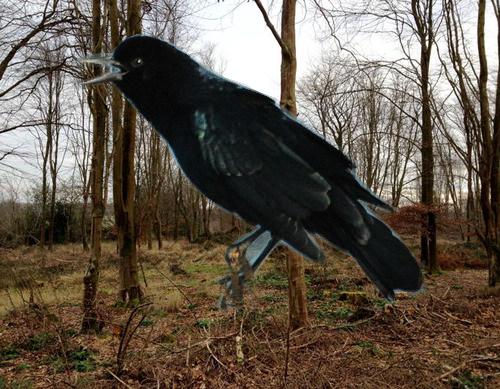
Bird species: Fish_Crow
Bird type: landbird
Background: land